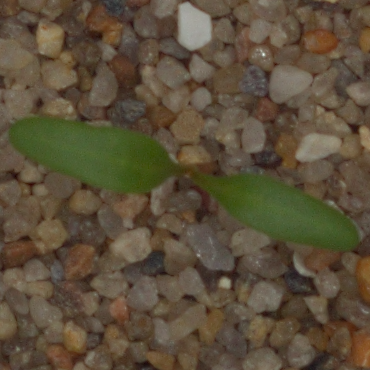
Label: sugar_beet